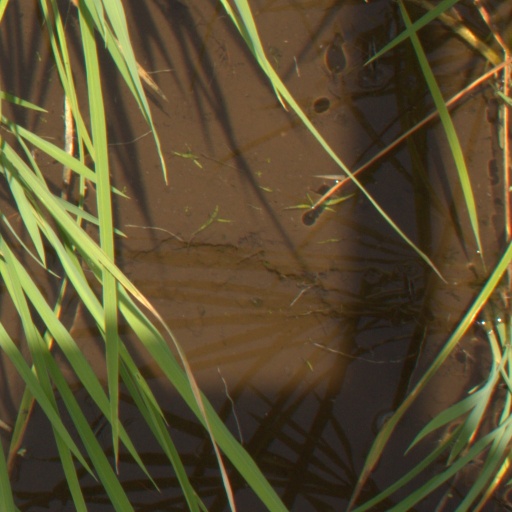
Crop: rice